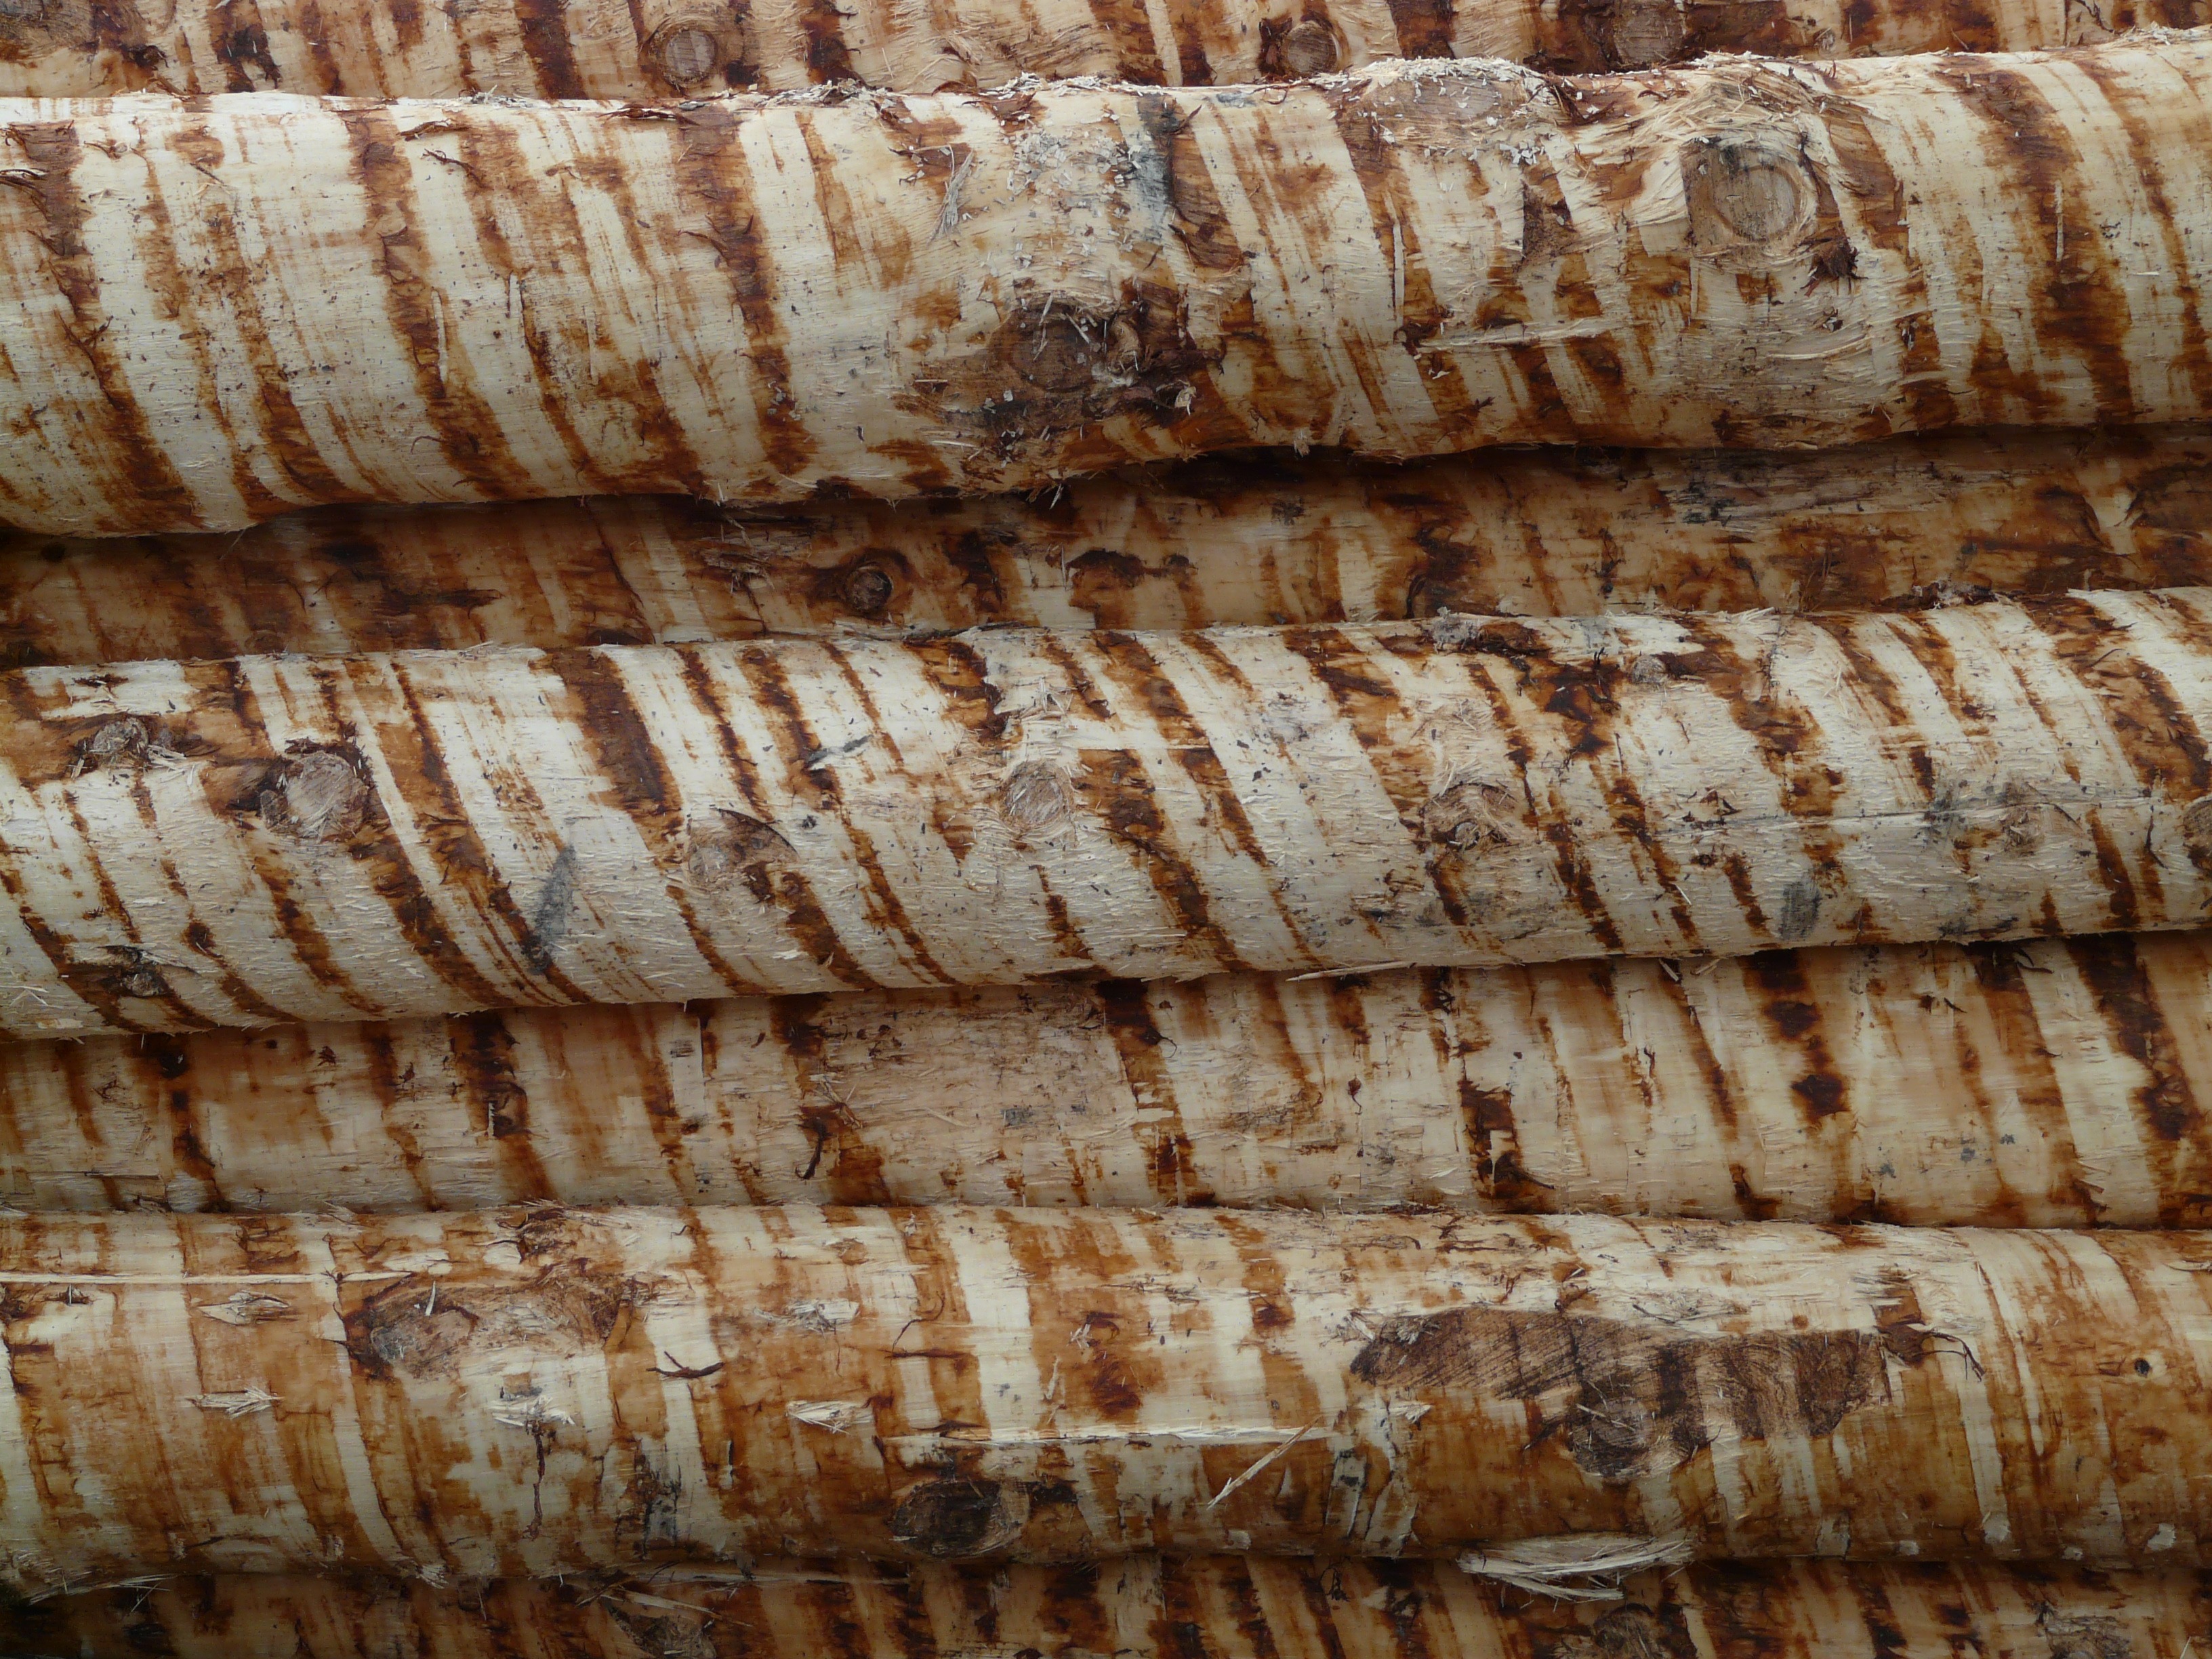
wood, trunk, wall, food, produce, crop, agriculture, brick, lumber, material, timber, tree trunks, holzstapel, raw material, woodworks, peeled, grass family